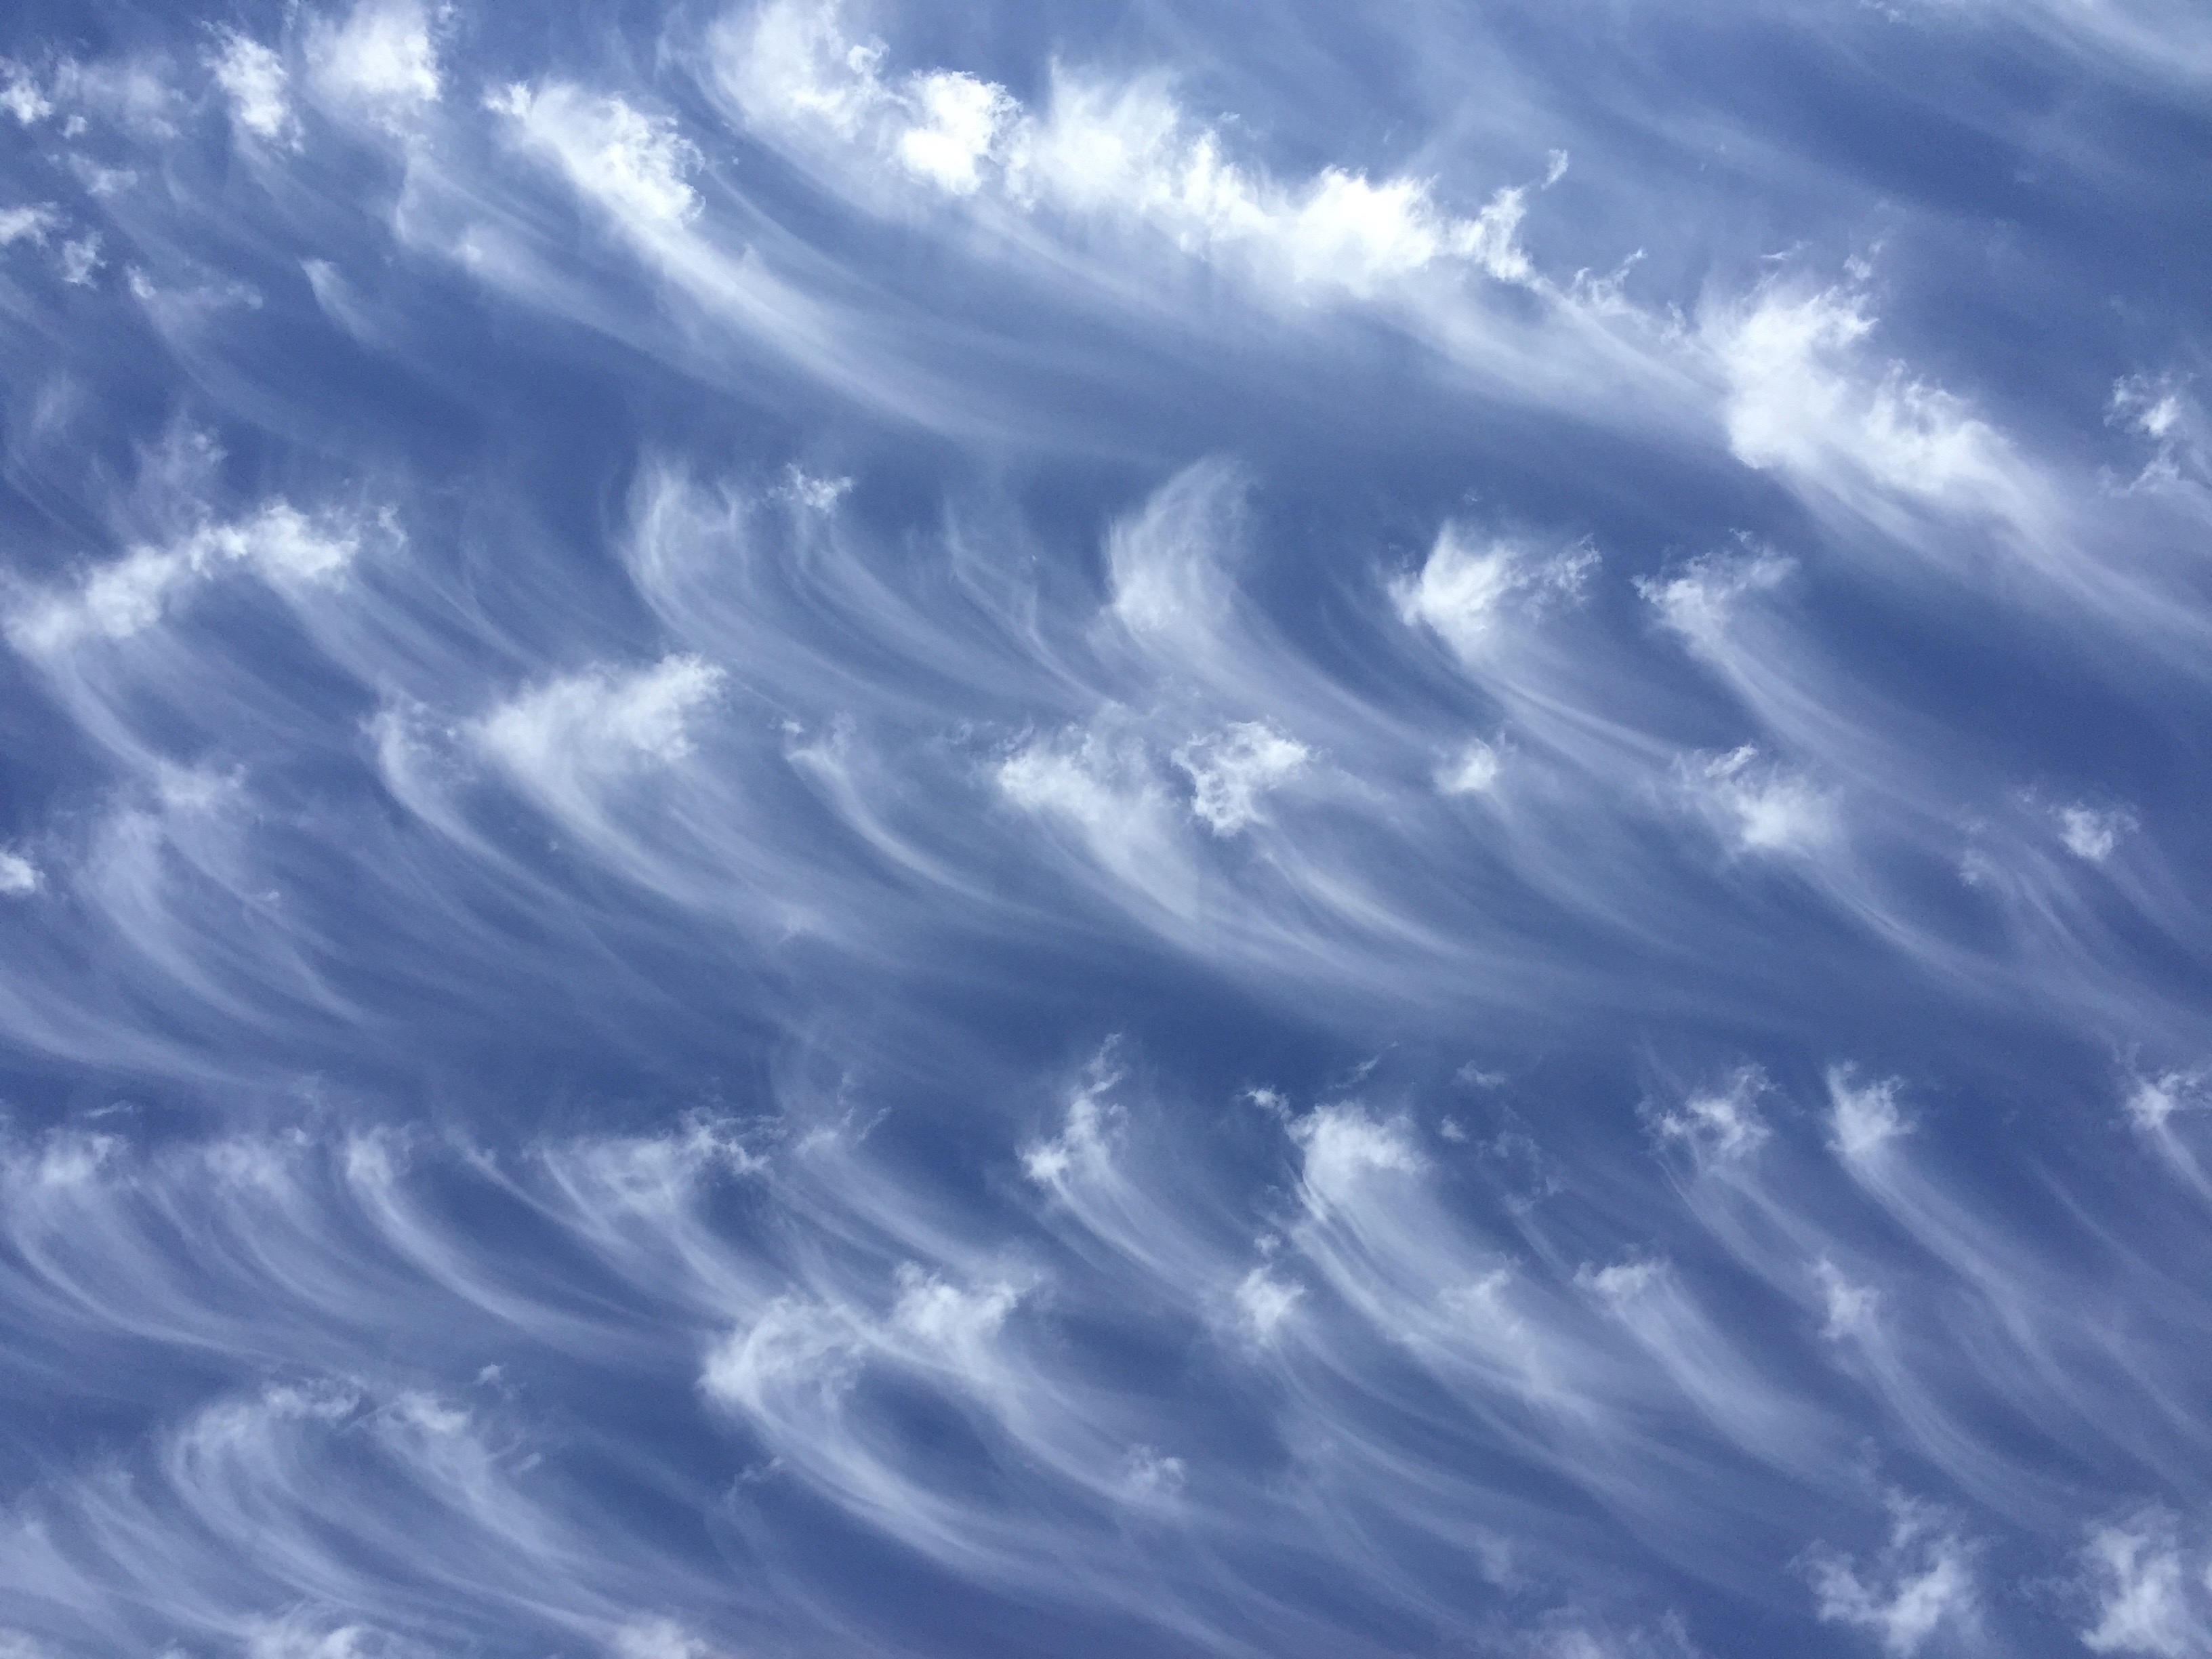
nature, horizon, light, cloud, sky, sunlight, wave, atmosphere, pattern, fluffy, cumulus, blue, cloudscape, clouds, day, scene, windswept, sweeping, plumes, swept, meteorological phenomenon, brushed, atmosphere of earth, wind wave